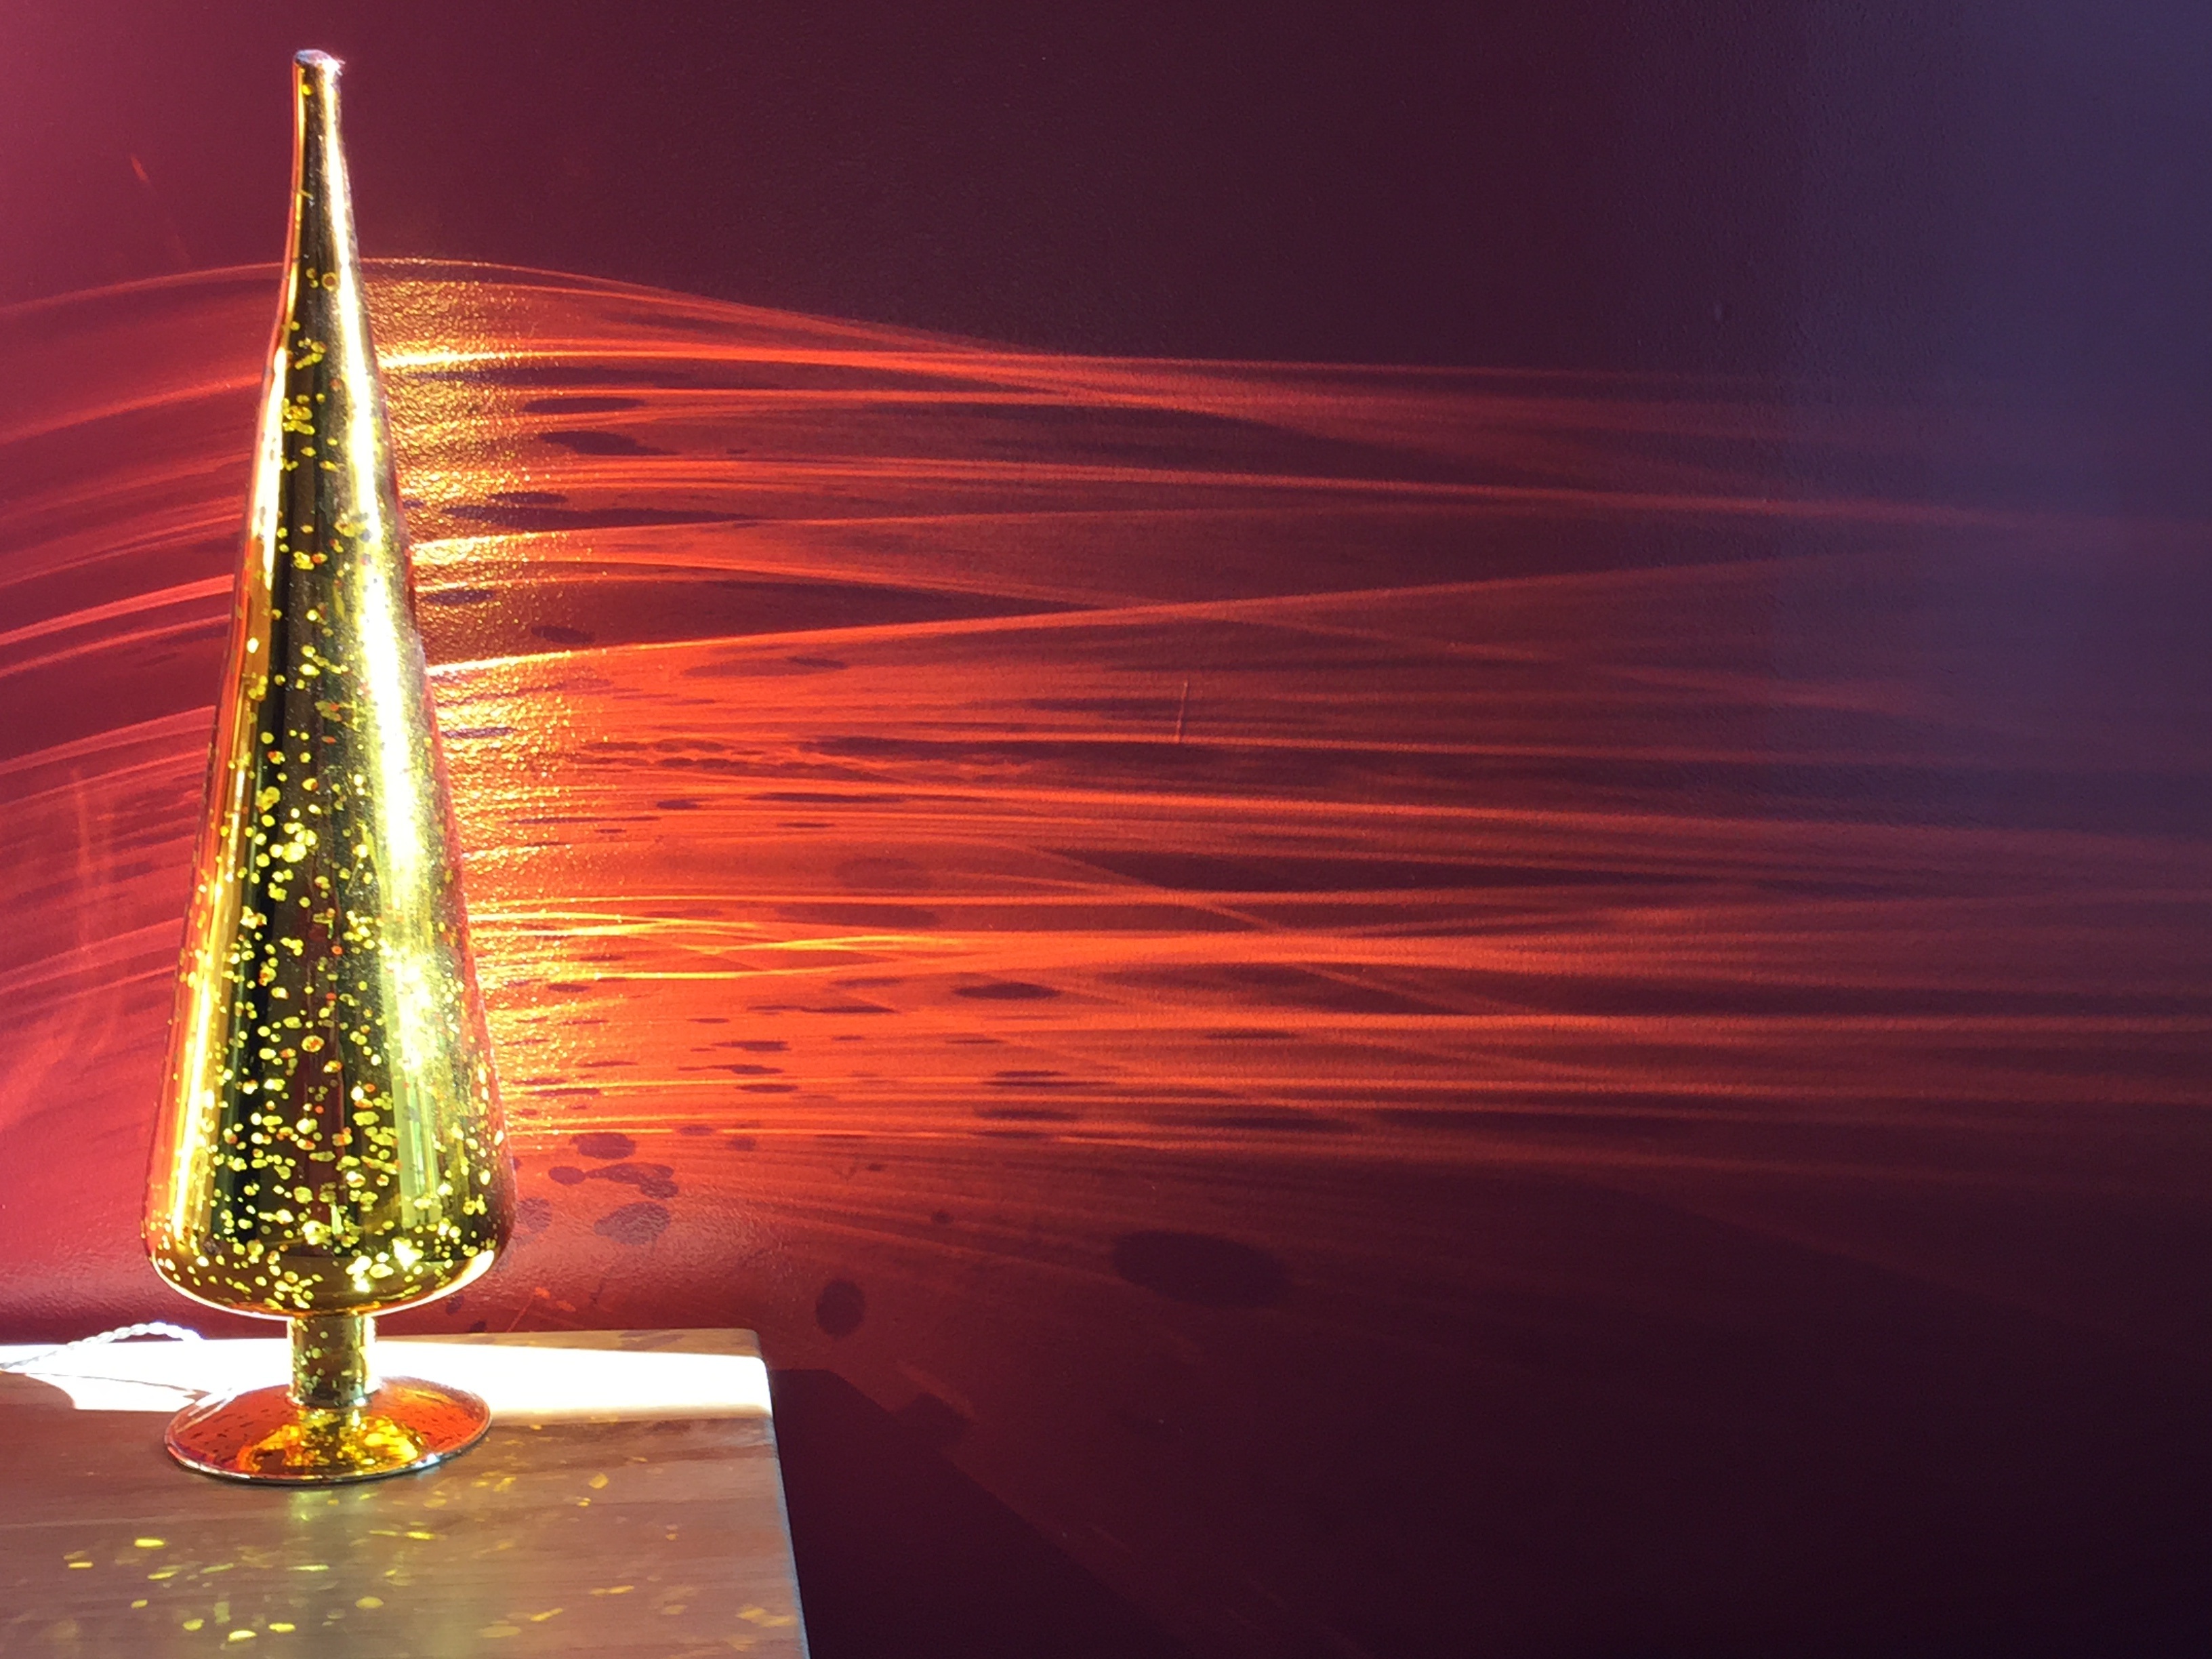
horizon, light, night, sunlight, dusk, evening, reflection, tower, computer wallpaper